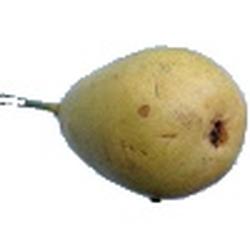
Label: Pear